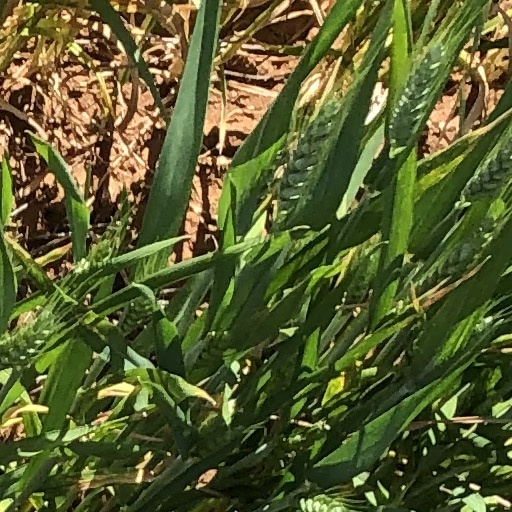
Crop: wheat